Vortex (Amiga video game)

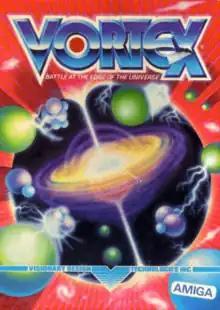

Vortex is a 1989 video game for the Amiga. The game is similar to the game Ebonstar.